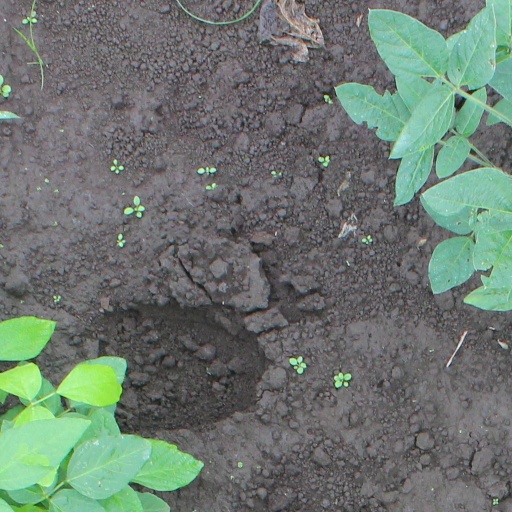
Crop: soybean